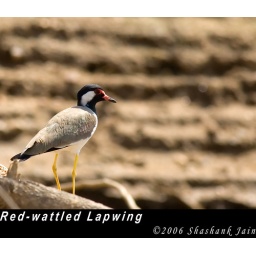
&lt;b&gt;Red-wattled Lapwing. &lt;i&gt;Vanellus indicus&lt;/i&gt;&lt;/b&gt; Large sized waders...pretty common birds out here near water bodies. &lt;i&gt;Manchinabele Dam area, near Bangalore, India&lt;/i&gt;